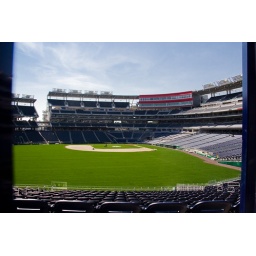
Looking through the fence in the center field plaza